Asafa Powell

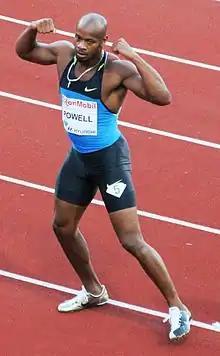
Powell plays to the crowd at the 2010 Bislett Games

Asafa Powell opened his 2010 season on 20 February at the UWI Invitational Meet in Jamaica by competing in the 400 m. He won his heat in a time of 47.56 s but was placed 3rd overall according to his time. He then ran the 200 m at the UTech Classic on 17 April 2010, also in his homeland. He competed in the 200 m in heavy rain and cold conditions. Powell opened up a huge lead in the first 100 m, after which he slowed drastically and won his heat in 21.27 s in a 1 m/s headwind. Later, it was reported that Powell had suffered minor cramps on his left calf muscles, which was why he had to slow down. Powell was next scheduled to run in the highly anticipated 4 × 100 m Penn Relays featuring Jamaica Yellow, and competing against Usain Bolt (Jamaica Black). However, he pulled out of the race as it was reported by his assistant coach that he had an injured toe, which would need some time to heal. At the IAAF Diamond League in Doha, Powell made a wind aided time of 9.75 s in the heat and 9.81 s in the final, also wind-aided. He subsequently set a 100 m world leading time of 9.83 s. En route to this performance, he also set the rarely run 100 yards dash world best at 9.07 s, beating the previous record of 9.21 s set by Charlie Greene.